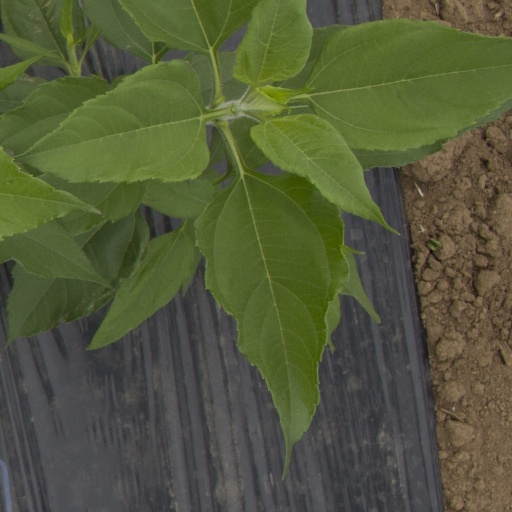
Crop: Jerusalem artichoke